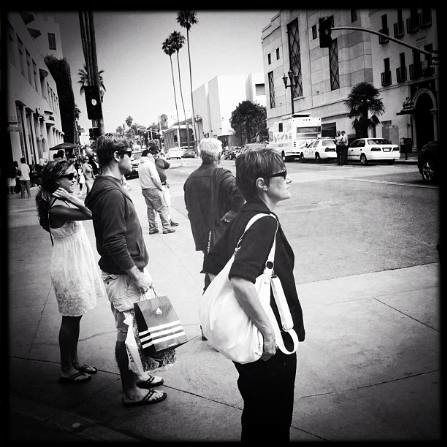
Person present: Yes